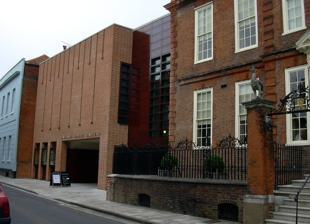
Building: Pallant House Gallery
Country: United Kingdom
Year built: 1982
British art museum Pallant House Gallery The gallery extension, with Pallant House on the right Location of Pallant House Gallery Established 1982 Location North Pallant, Chichester , West Sussex Coordinates 50°50′06″N 0°46′40″W / 50.835109°N 0.777800°W / 50.835109; -0.777800 Type Art Gallery Director Simon Martin Architect Colin St John Wilson , MJ Long Website pallant.org.uk Pallant House Gallery is an art gallery in Chichester , West Sussex, England. It houses one of the best collections of 20th-century British art in the world. History The Gallery's collection is founded on works left to the city of Chichester by Walter Hussey in 1977, which included works by Barbara Hepworth , Henry Moore , John Piper , Ceri Richards and Graham Sutherland . Hussey stipulated that the collection must be shown in Pallant House. In 1989, Charles Kearley bequeathed works by, among others, British artists such as John Piper and Ben Nicholson and European artists such as Paul Cézanne , André Derain , Fernand Léger , and Gino Severini . In 2006, Colin St John Wilson donated works by Michael Andrews , Peter Blake , David Bomberg , Patrick Caulfield , Lucian Freud , Richard Hamilton , R. B. Kitaj , Eduardo Paolozzi , Walter Sickert and Victor Willing . In 2002 the Gallery received a collection of 18th-century Bow porcelain , donated by Geoffrey Freeman. It later donated the collection to the Holburne Museum in Bath as part of a deaccession programme approved by the Trustees of Pallant House Gallery in 2020. In 2018, Frank and Lorna Dunphy gave six works by Young British Artists to the Pallant, including Butterfly by Damien Hirst . The collection The Gallery's collection is founded on works left to the city of Chichester by Walter Hussey in 1977, on his retirement from the position as Dean of Chichester Cathedral which he held from 1955. Hussey's collection included works by Barbara Hepworth , Henry Moore , John Piper , Ceri Richards and Graham Sutherland . Hussey stipulated that the collection must be shown in Pallant House. The Gallery's collection has been augmented by other donations. In 1989, property developer Charles Kearley donated works by British artists such as John Piper and Ben Nicholson and European artists such as Paul Cézanne , André Derain , Fernand Léger , and Gino Severini . In 2006, architect Sir Colin St John Wilson donated works by Michael Andrews , Peter Blake , David Bomberg , Patrick Caulfield , Lucian Freud , Richard Hamilton , R. B. Kitaj , Eduardo Paolozzi , Walter Sickert and Victor Willing . Many of the works were acquired directly from the artists, who were friends of Wilson: indeed, he designed homes for several. Other works are displayed on long-term loan, many on the understanding that they will be donated to the gallery in due course. As well as modern British art, the Gallery had one of the world's outstanding collections of 18th-century Bow porcelain , donated by Geoffrey Freeman, but it has since been transferred to the Holburne Museum in Bath. Exhibitions From October 2015 to February 2016 the Gallery mounted an exhibition, Evelyn Dunbar: The Lost Works ; 500 paintings by Evelyn Dunbar that had disappeared after her death in 1960 and rediscovered in 2013, doubling the number of her known works. In 2016, the Gallery mounted an exhibition entitled John Piper: The Fabric of Modernism of Piper's textile designs. In 2021, the Gallery mounted an exhibition entitled Glyn Philpot: Flesh and Spirit. This was the first major exhibition of Glyn Philpot's work since an exhibition at the National Portrait Gallery in 1984. Other exhibitions at Pallant House include Gwen John (2023), Sussex Landscape (2022-2023), Glyn Philpot (2022), Hockney to Himid : 60 Years of British Printmaking (2021-2022), and David Remfry (2015). Pallant House Pallant House is a Grade I listed Queen Anne townhouse built in 1712 for wine merchant Henry "Lisbon" Peckham and his wife Elizabeth. It is a fine, brick-built building with large windows, with stone ostriches from the Peckham family arms guarding the entrance gateway, and a fine oak staircase inside. Its urbane design from a London architect was the subject of a suit in Chancery , for William Smart, mason of Chichester, provided a design about 1711, but the Peckhams went to London and obtained another design, designated "the London modell" in court papers. The architect was not identified. The building had been used as council offices since 1919. The building was restored in 1979, and the gallery opened in 1982. It has been managed by an independent trust since 1985. A new wing was opened in June 2006, designed by Sir Colin Wilson and Long & Kentish . The £8.6 million project was funded by the Heritage Lottery Fund , Arts Council England , the local council, and other donors. The unashamedly modern block, which stands next to and integrates with the original Queen Anne building, won the 2007 Gulbenkian Prize ; in the words of the judges, the juxtaposition creates "a vibrant relationship between old and new ... continued in a series of inspired contemporary installations" which are housed within. The extension was also listed for a 2007 RIBA award. It is believed to be the first art gallery in the UK which is heated and cooled by a geothermal system, using water pumped through 69 pipes descending 35 metres under the building, connected to reversible heat pumps , which roughly halves its carbon emissions. To the rear is a new courtyard garden, designed by Christopher Bradley-Hole , a Chelsea Flower Show gold medallist. Notes